C. Shivappa

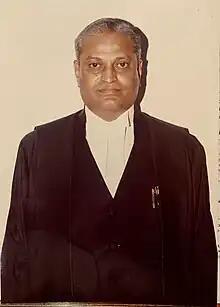
Justice C. Shivappa

C. Shivappa is a former judge and legal scholar who presided over the Criminal and Writ rosters at the High Courts of Madras and Karnataka.